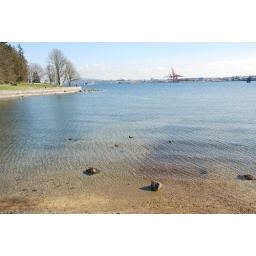
Land meets water in a blend of the river and the sands along the sea wall.